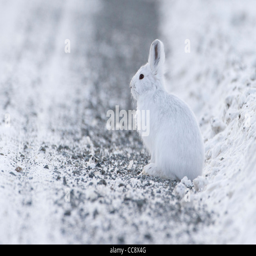
biological species in snow sitting